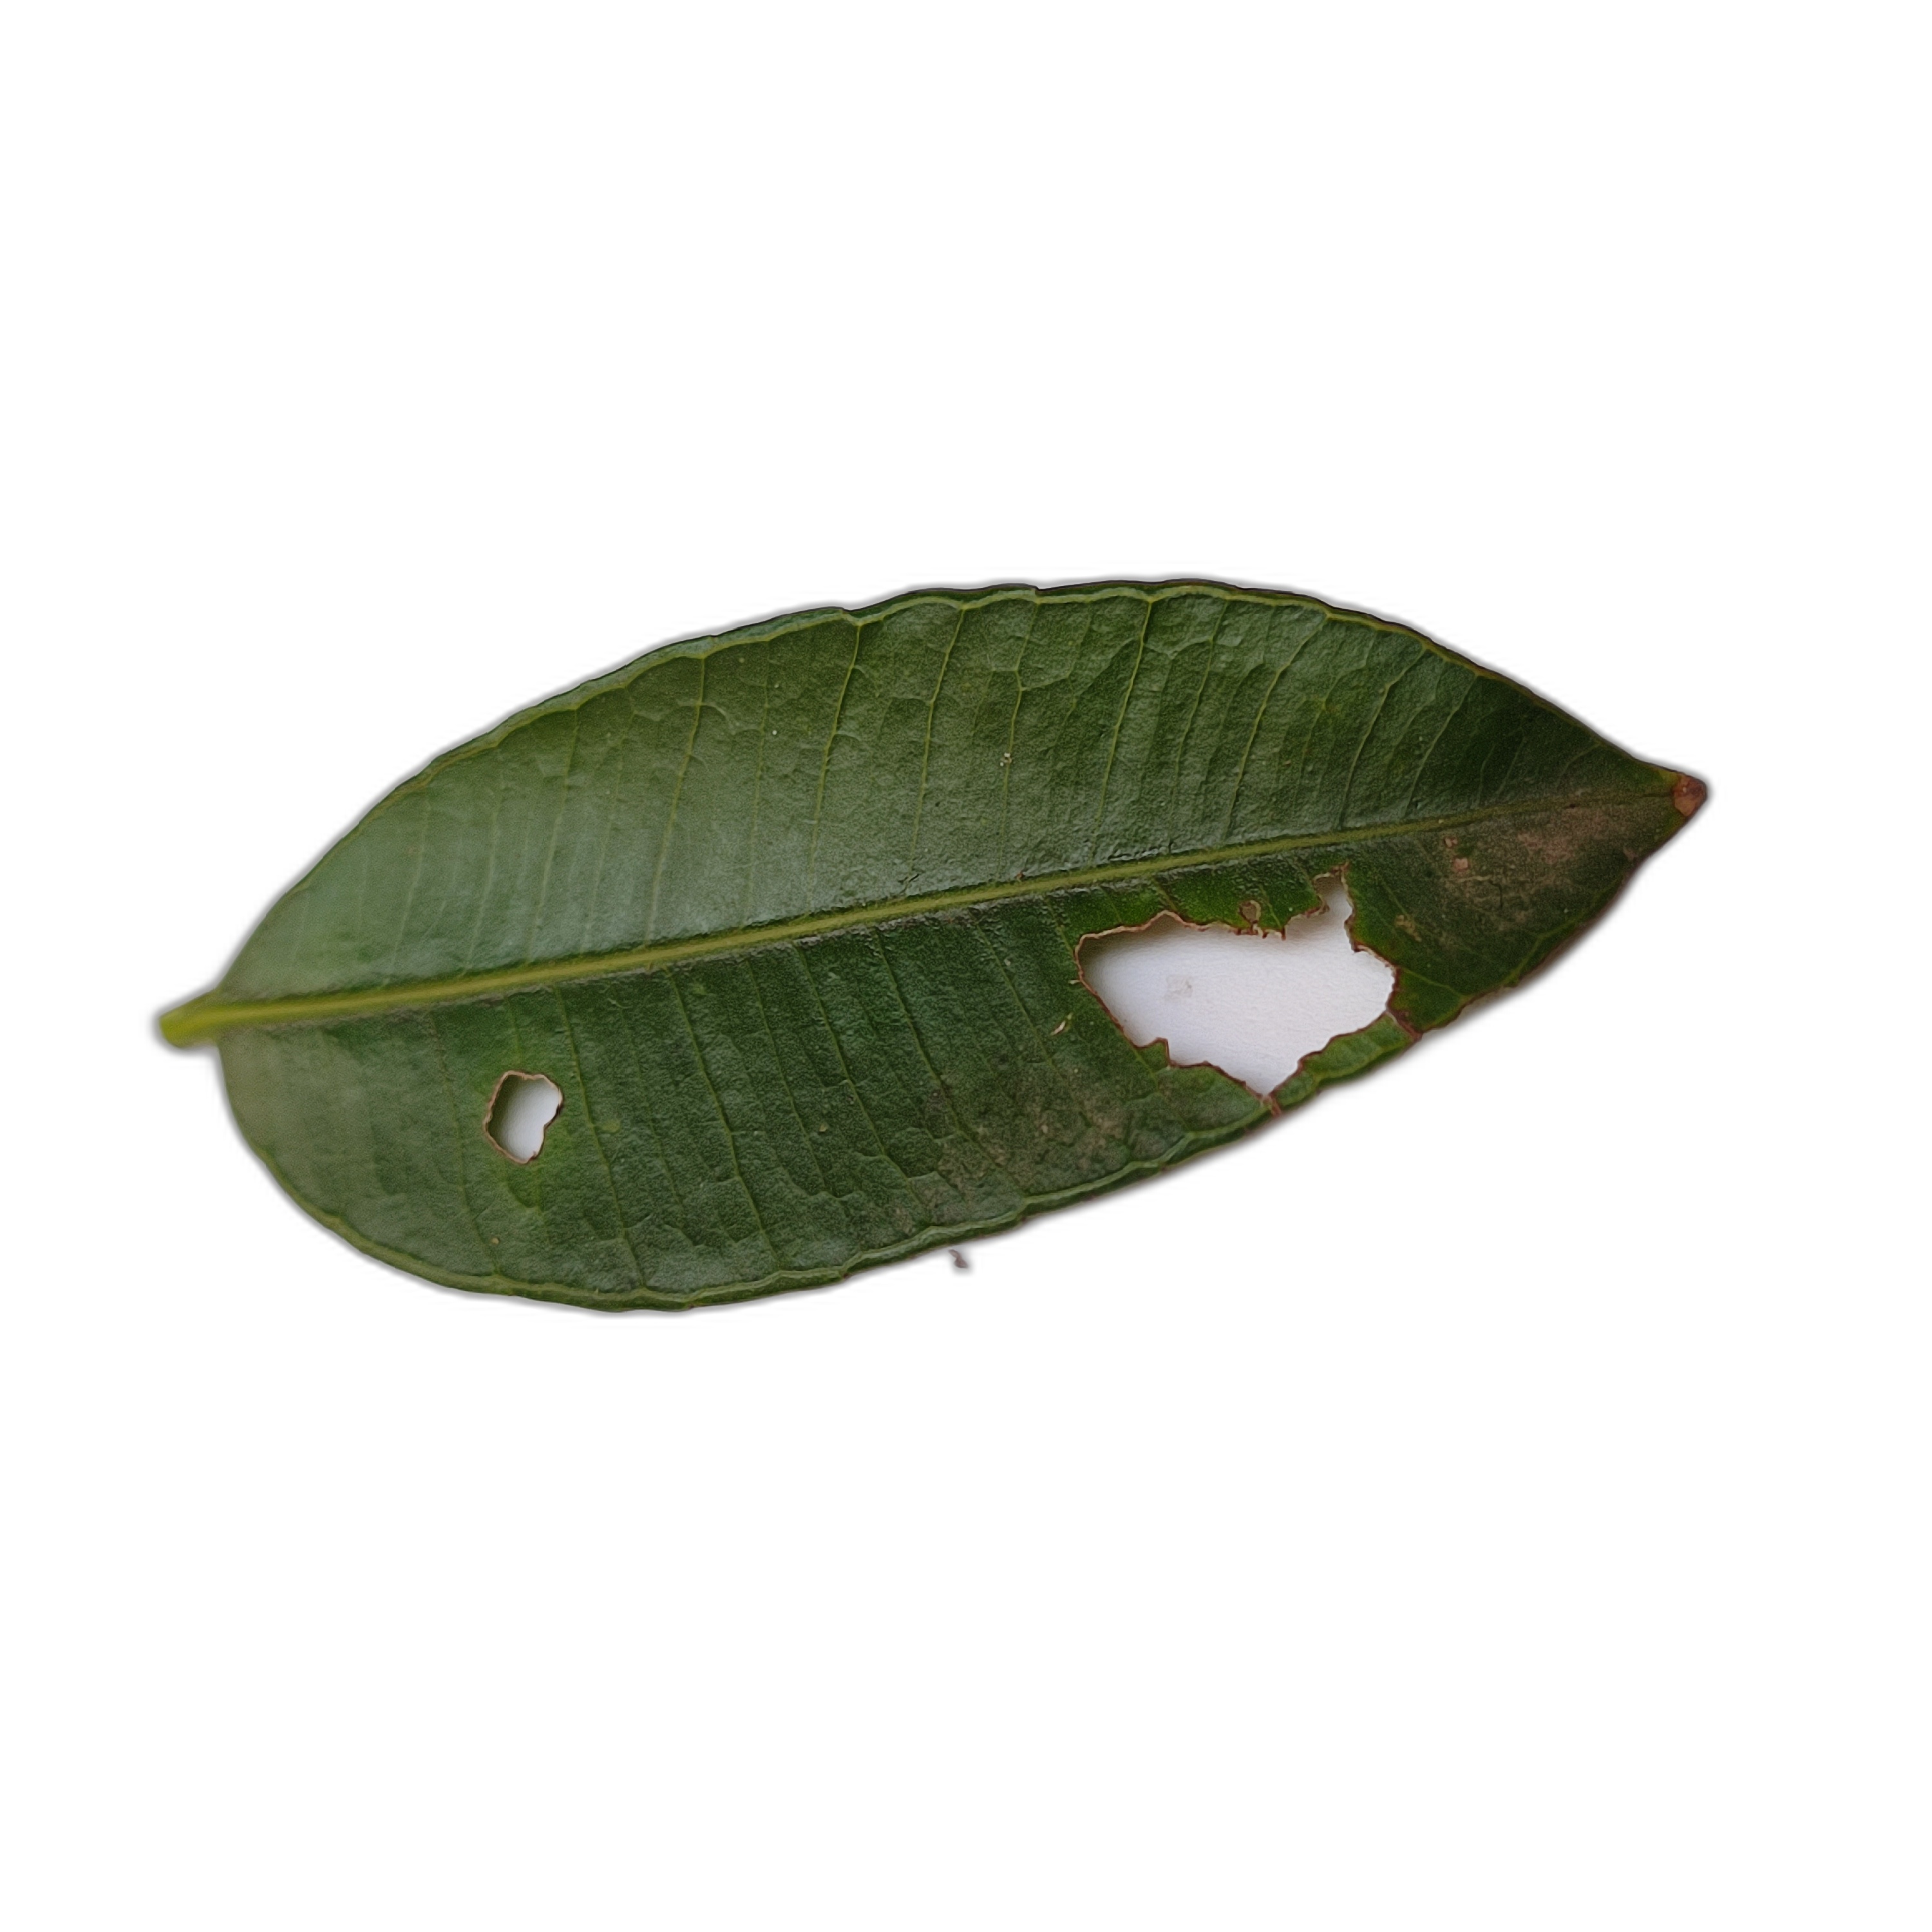
Label: not_healthy